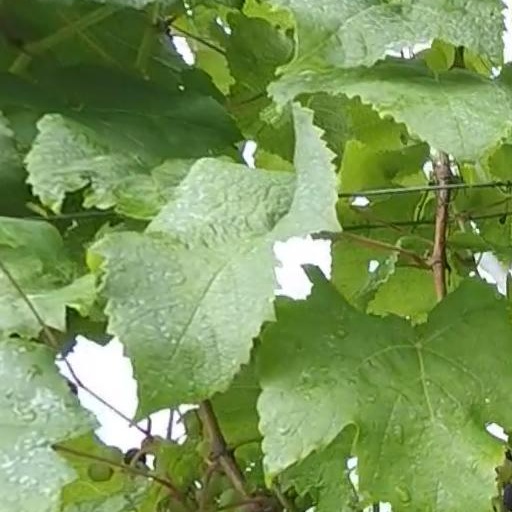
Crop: grape